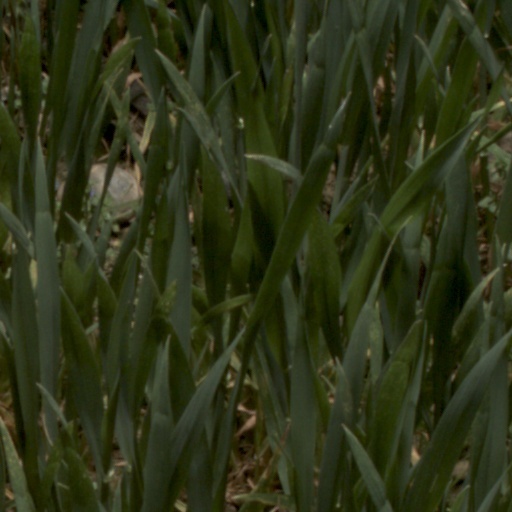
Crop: wheat